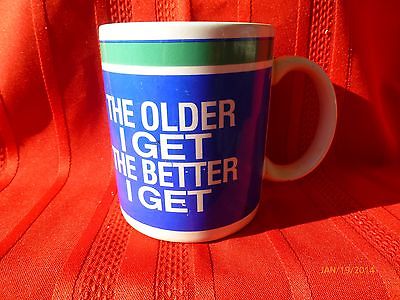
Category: mug